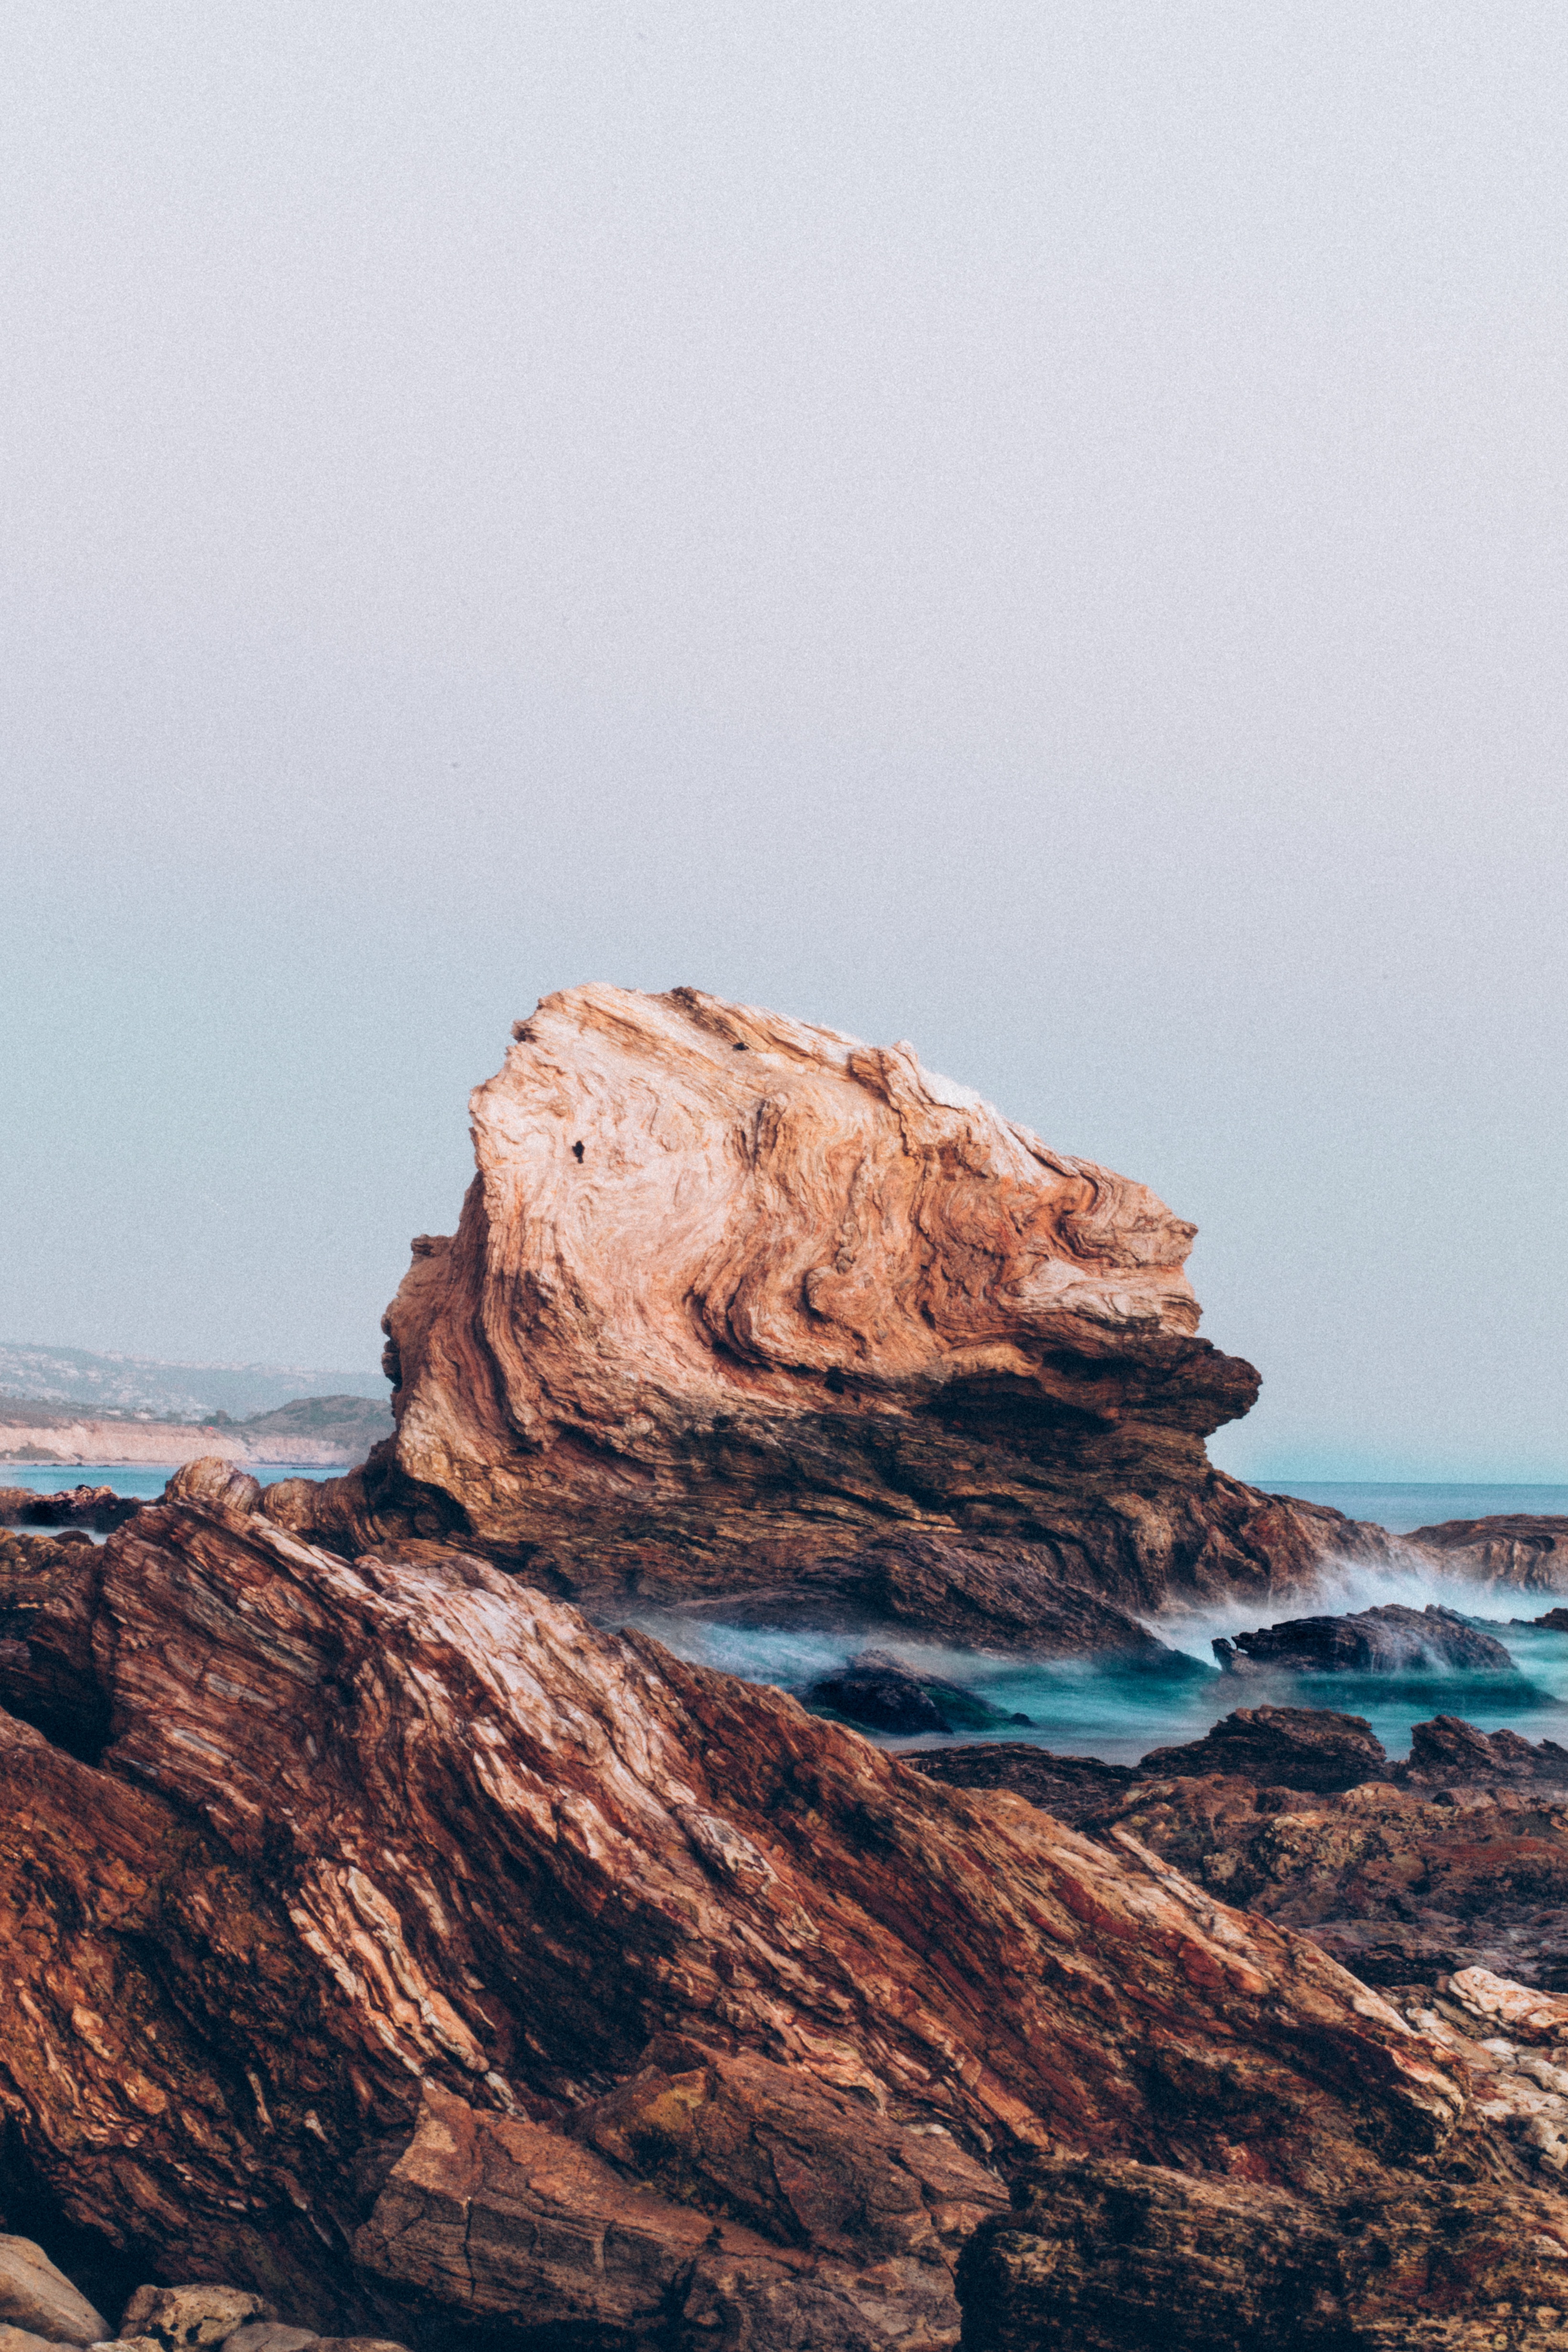
sea, coast, rock, ocean, shore, wave, formation, cliff, bay, stack, terrain, material, geology, cape